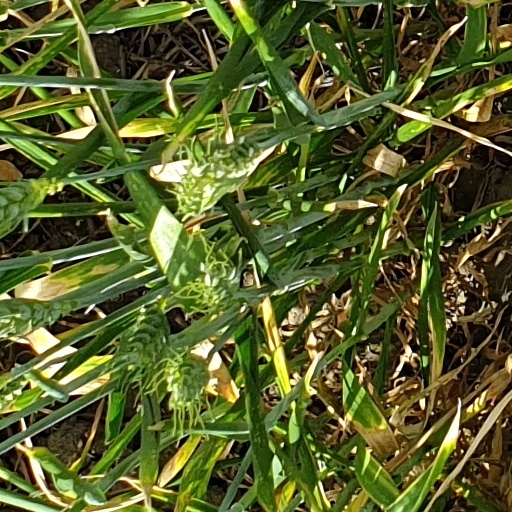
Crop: wheat